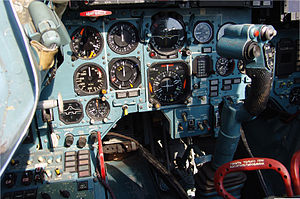
Sukhoj Su-33 / Galleri
Sukhoj Su-33 er et altvejrs-jagerfly konstrueret til brug på hangarskibe. Flyet er designet af den russiske virksomhed Sukhoj og fremstillet af KnAAPO.